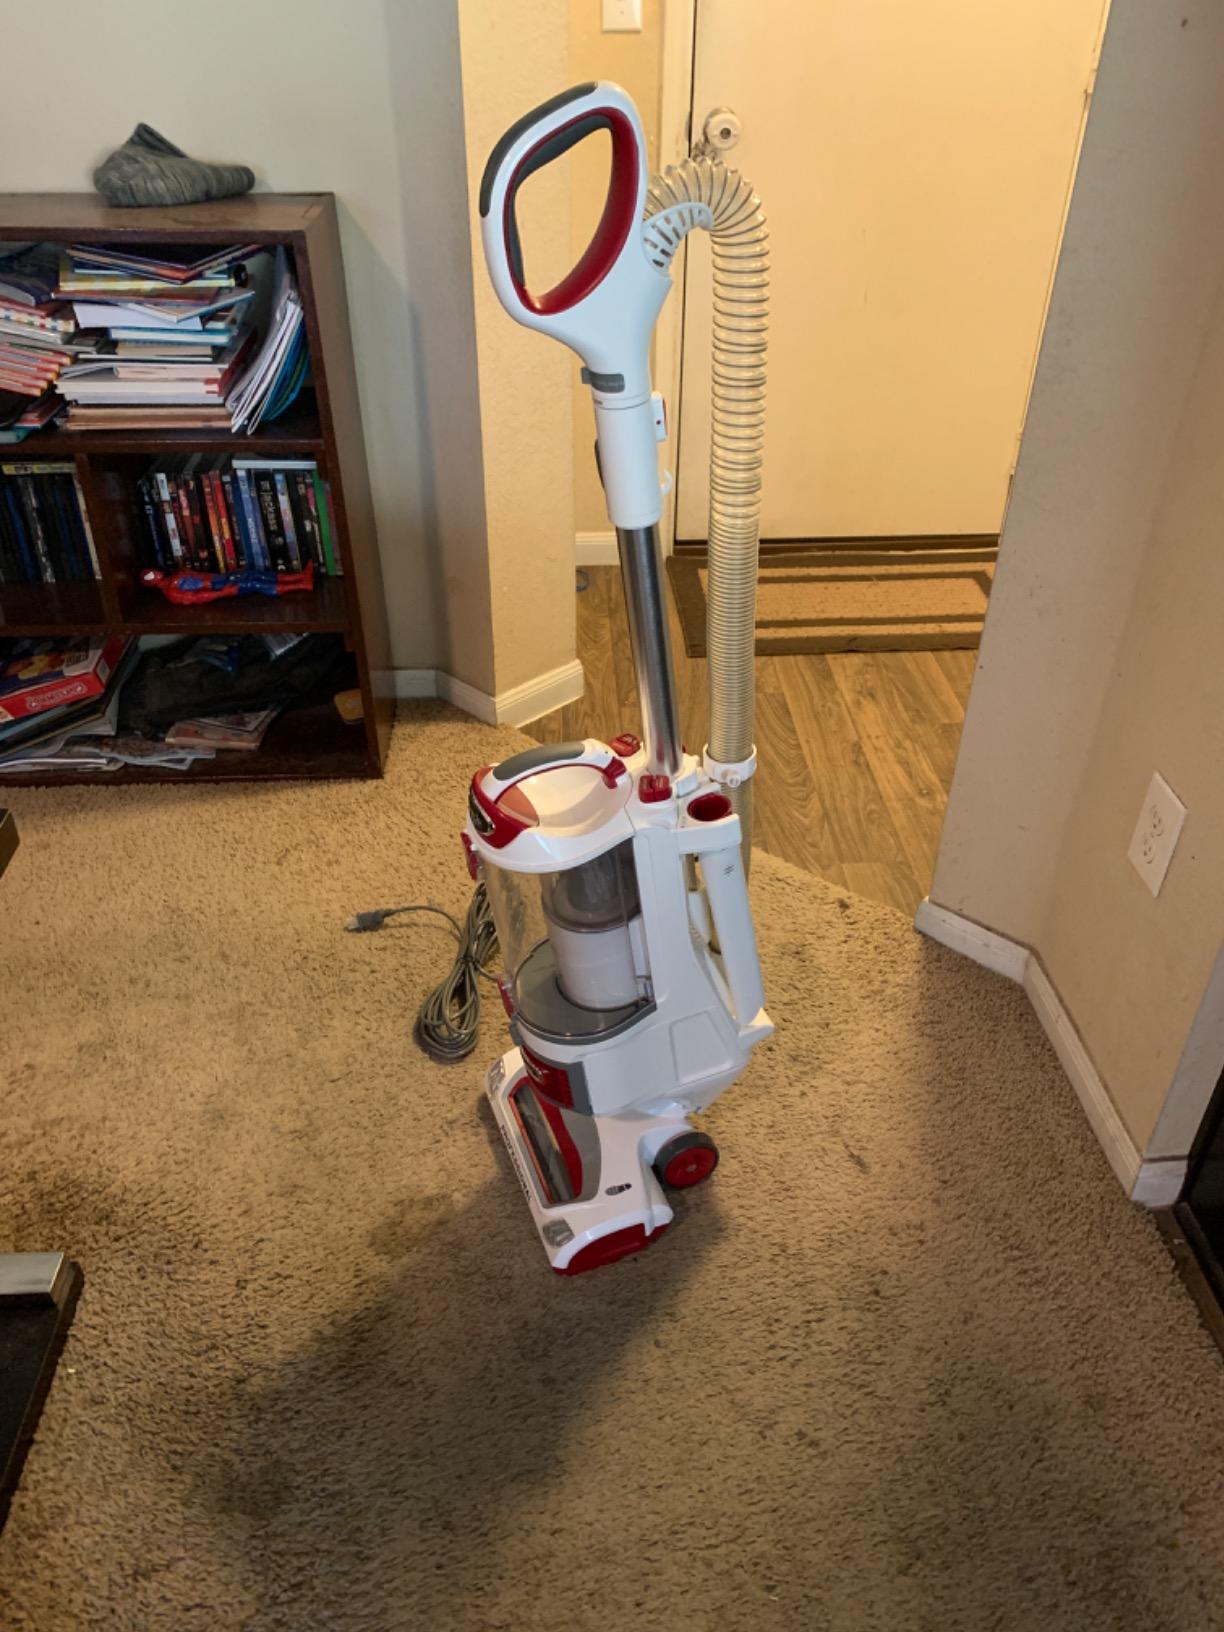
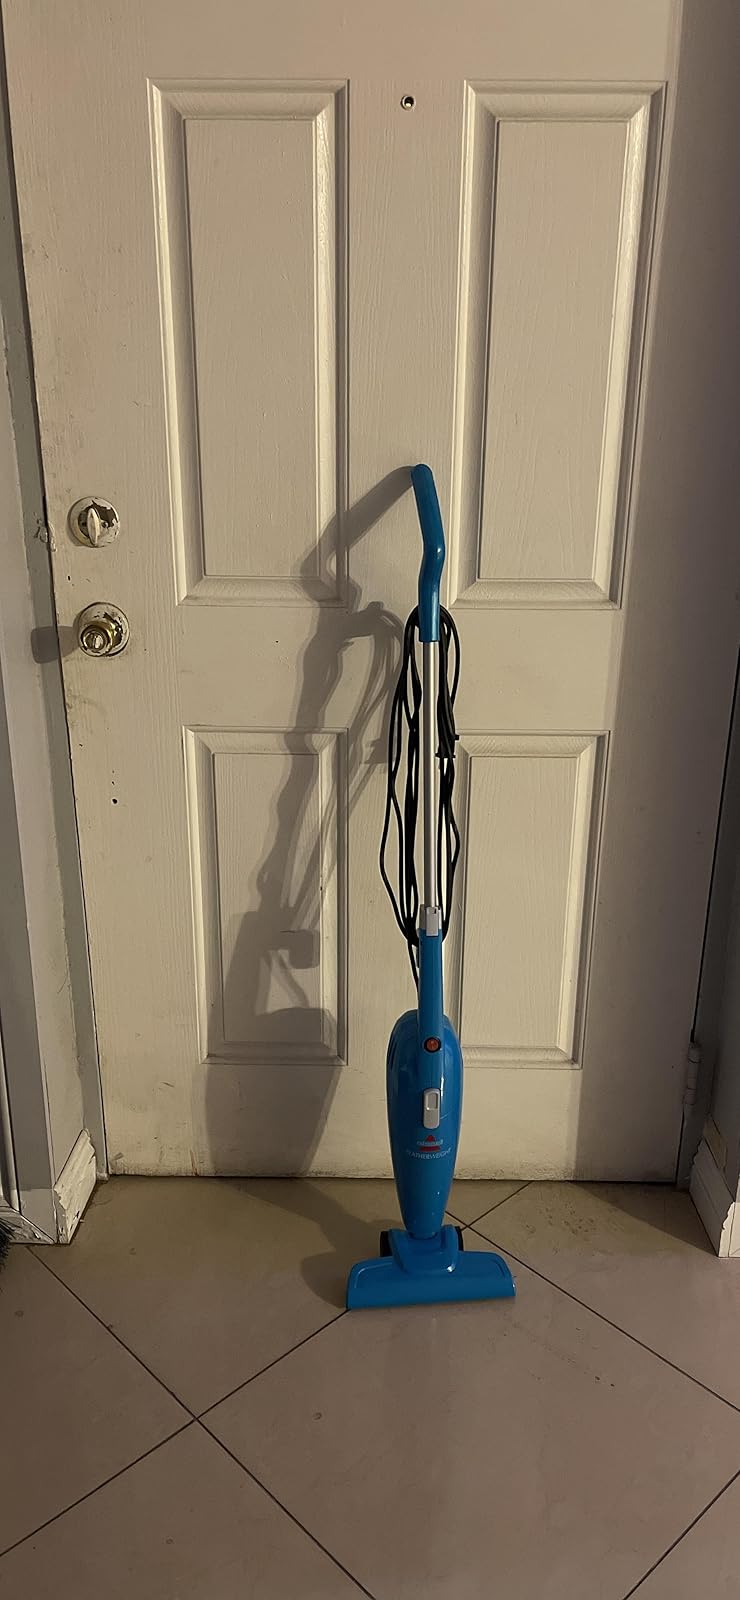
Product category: items_vacuum
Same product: no